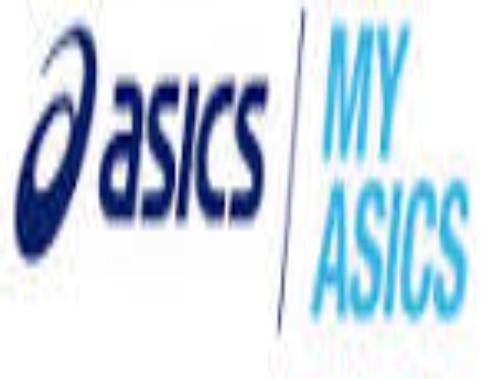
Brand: Asics
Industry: Sports